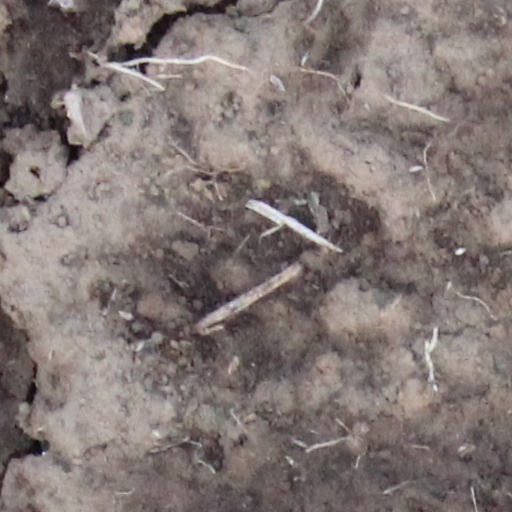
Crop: wheat